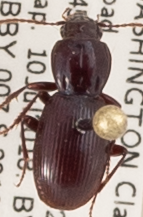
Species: Pterostichus pumilus
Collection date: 2018-07-10
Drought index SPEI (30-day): -1.106
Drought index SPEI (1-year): -0.62
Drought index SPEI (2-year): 0.71